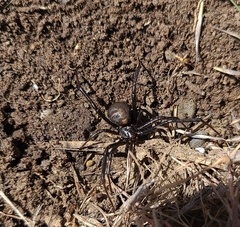
Species: Lactrodectus_hesperus